Traditional Vietnamese wedding

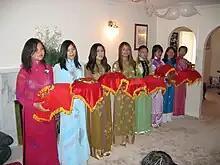
Gifts are exchanged in a similar manner for both the engagement and the wedding ceremony.

Traditional clothes of vietnam have always been diverse depending on the area and occasion, so wedding clothes varied in style and trend throughout history. It was only after 1744 and during Nguyễn dynasty that men and women began to wear very elaborate (ancient formal áo dài with long sleeves) for their wedding ceremonies; this tradition still continues into the modern era with various trends and styles over the years. Nowadays, men would either follow suit with their own male version of the Áo dài or wear a tuxedo.